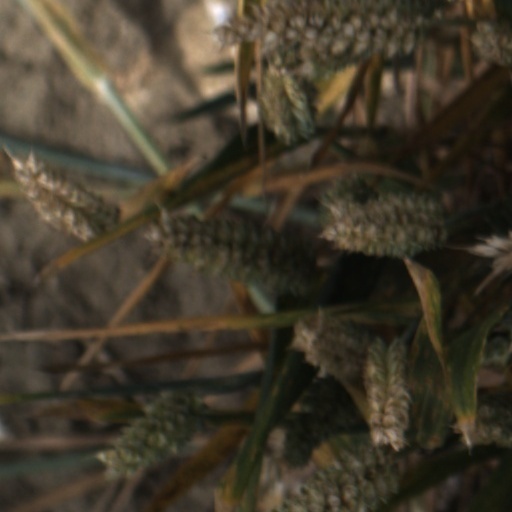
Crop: wheat